Luca Connell

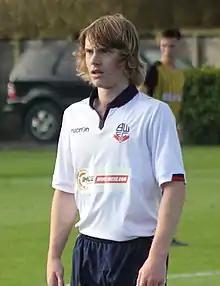
Connell playing for Bolton Wanderers U18s in 2017

Luca John Connell (born 20 April 2001) is an Irish professional footballer. He plays as a defensive midfielder for side Barnsley. He started his senior career with Bolton Wanderers before moving to Celtic, from whom he spent two loan spells at Queen's Park. He has represented the Republic of Ireland at under-17 to under-21 levels.